Paulus (singer)

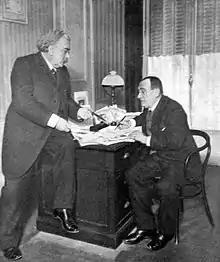
Paulus (right) and Octave Pradels (left) working on Paulus' memoirs, on the cover of "La vie illustrée", 30 November 1906

From 1894 onwards, the star began to fade: the means were still there but he was struggling with enormous financial and family difficulties. A divorce and ill-fated financial speculations, among others in a vineyard (named "Clos Paulus") near Bordeaux, eventually exhausted his financial resources. In 1900, he had his last great success when he replaced the ailing Yvette Guilbert at the "Café des Ambassadeurs". Ruined, he had to continue his career until 1903 when, exhausted, he had to stop. He was then 58 years old.